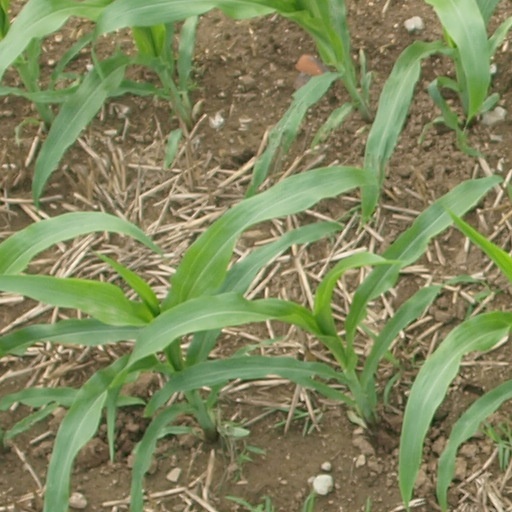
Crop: maize; corn